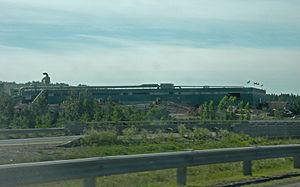
La scierie de JD Irving à Saint-Léonard, au Nouveau-Brunswick (Canada).
Saint-Léonard est une ville du comté de Madawaska, dans le nord-ouest du Nouveau-Brunswick, au Canada. La ville comptait 1 343 habitants en 2011.